2014 World Snooker Championship

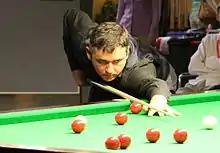
Alan McManus (pictured in 2011) reached his first quarter-final at the event since 2005 by defeating Ken Doherty 13–8.

The second round was played as best-of-25 frame matches over three sessions between 25 and 28 April 2014. O'Sullivan trailed Joe Perry throughout the first two sessions of their match, but ultimately won 13–11. O'Sullivan described the encounter with Perry as "probably my most exciting match ever at the Crucible." McManus played Doherty and won six frames in a row from 4–3 ahead to lead 10–3, and later won 13–8. This was McManus' first quarter-final appearance since 2005, when he also beat Doherty in the second round. Murphy led Marco Fu 9–7 after the first two sessions, before winning four of the next five frames to win 13–8.